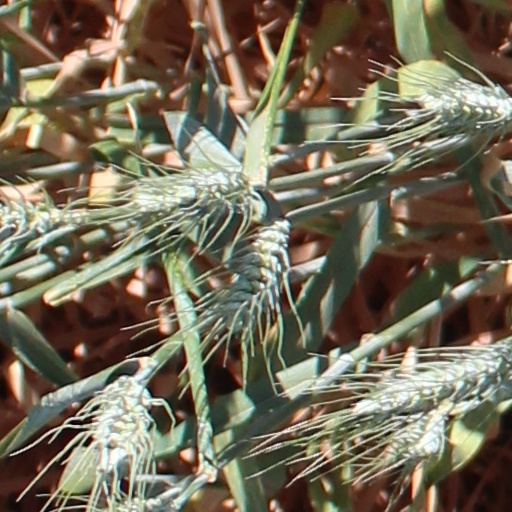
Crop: wheat